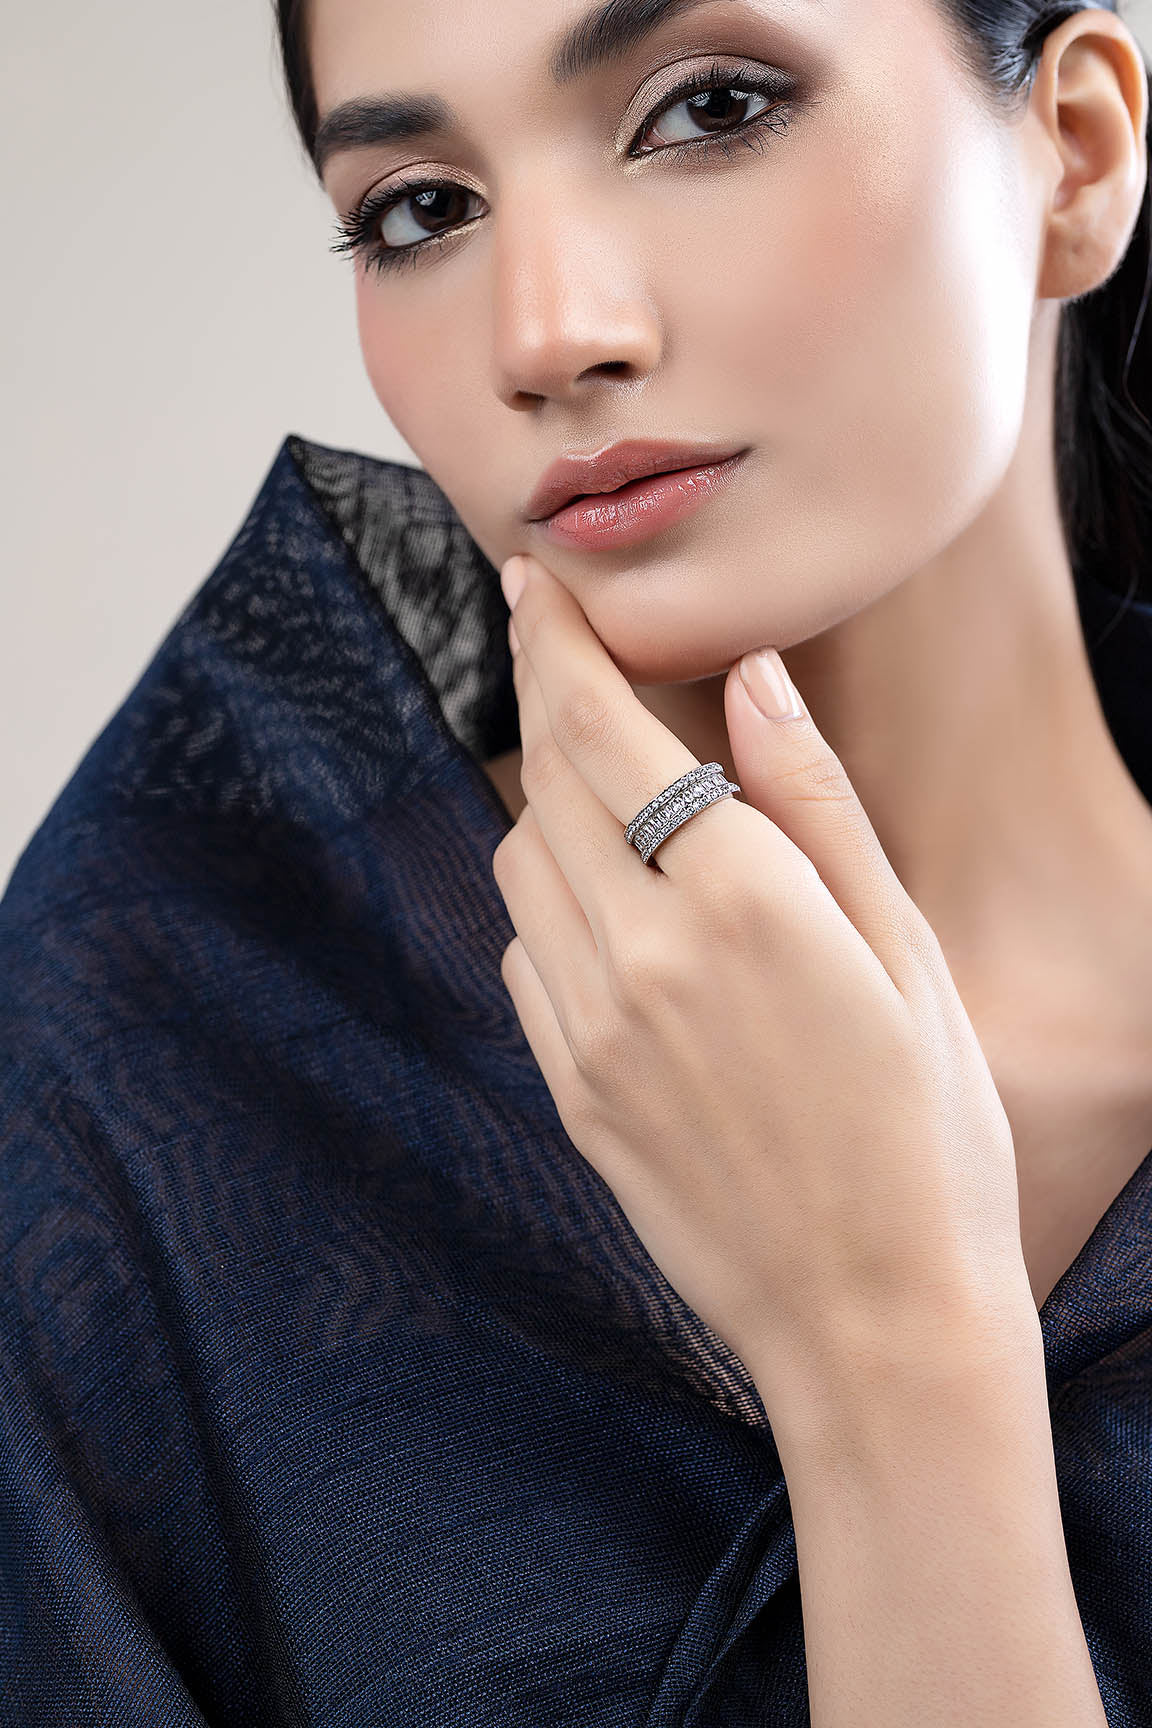
blue indigo diamond ring